Banjhakri and Banjhakrini

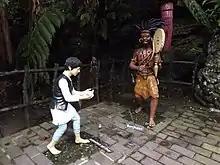
Banjhākri and his Disciple Statues at Banjhakri Falls and Energy Park in Gangtok, Sikkim, India

Banjhākri and Banjhākrini are shamanic deities in the tradition of the Kirati people of Nepal and Sikkim, Darjeeling, and Kalimpong in India. They are a couple, and possibly different aspects of the same being. They are supernatural shamans of the forest. In the Nepali language, "ban" means "wilderness", "jhākri" means "shaman", and "jhākrini" means "shamaness". Banjhākrini is also known as Lemlemey.